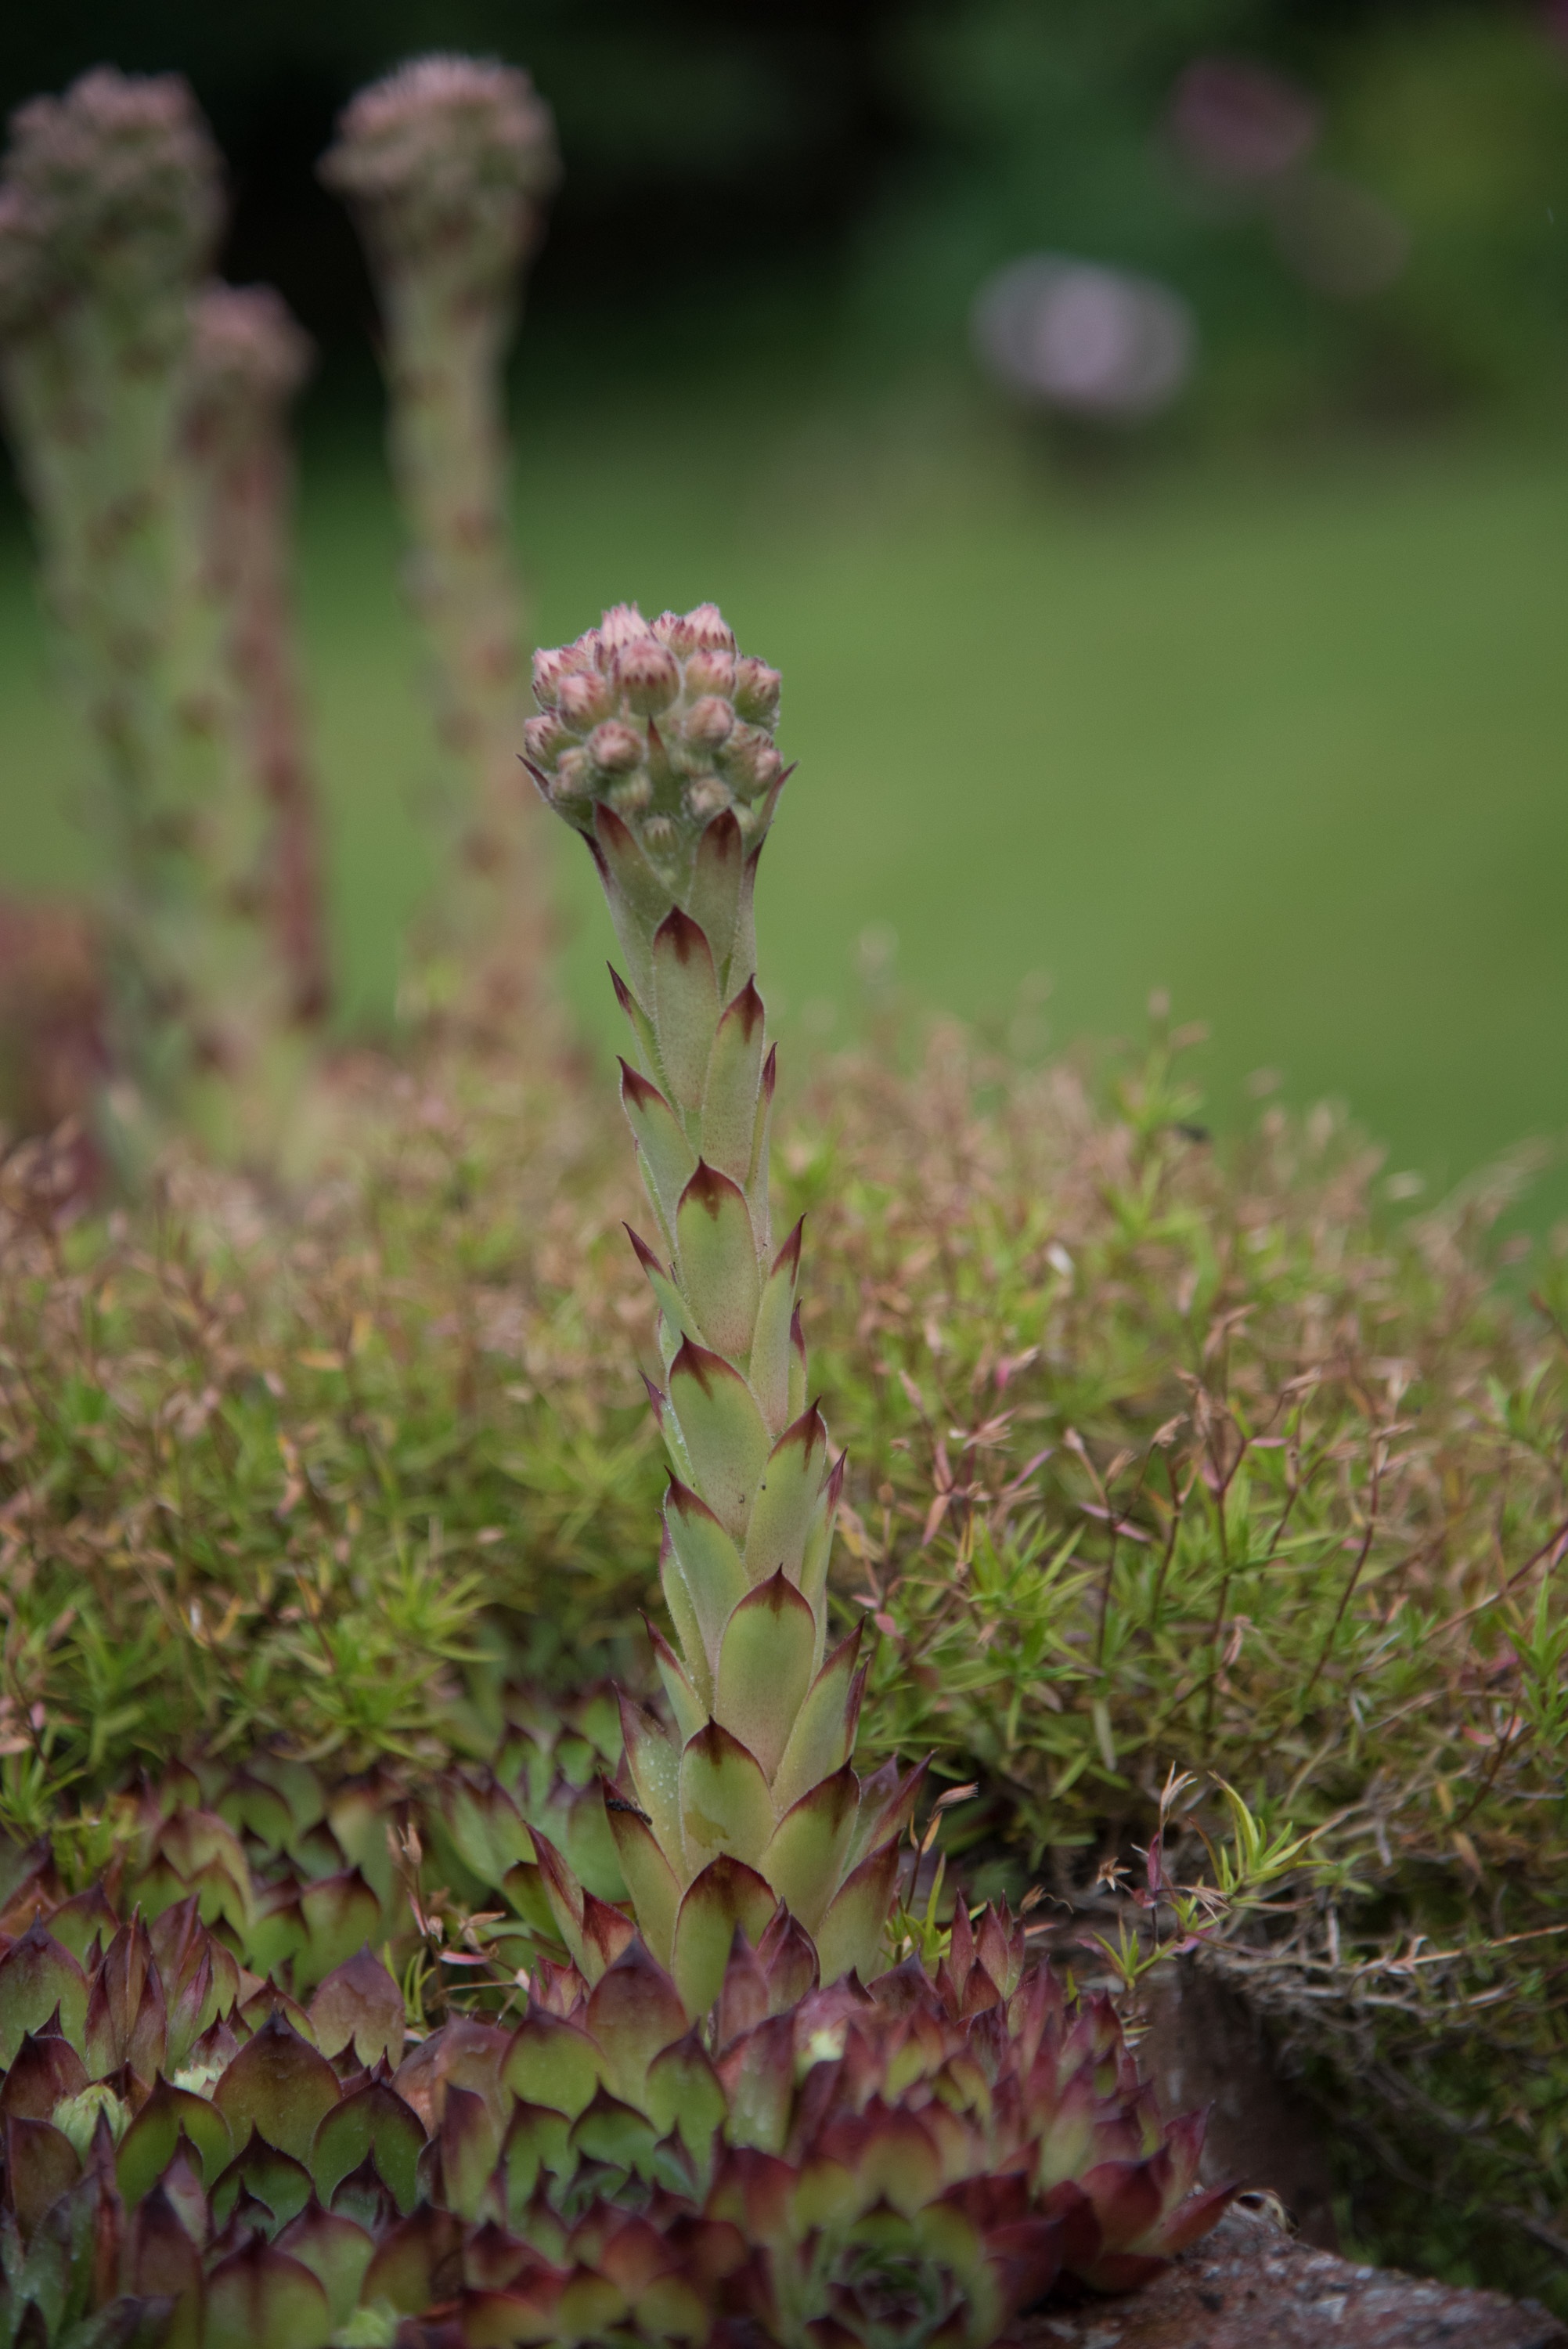
tree, grass, plant, leaf, flower, green, macro, natural, soil, botany, garden, flora, fern, wildflower, macro photography, inflorescence, flowering plant, houseleek, grass family, plant stem, land plant, ferns and horsetails